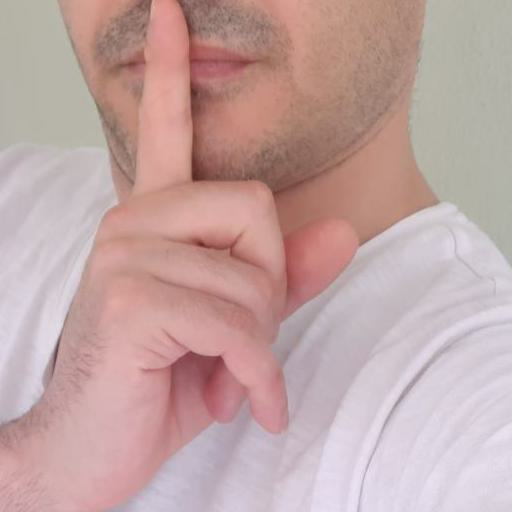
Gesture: mute